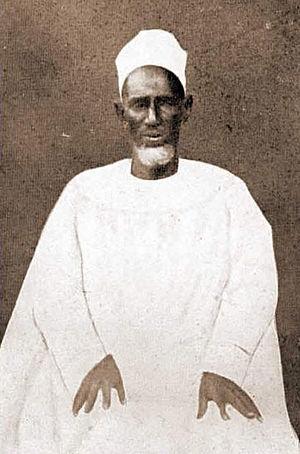
Thierno Aliou Bhoubha Ndiyan
Thierno Abdourahmane Bah, né vers 1916 à Donghol Thiernoya, Labé Guinée et décédé le 22 septembre 2013 à Labé Guinée, est un écrivain, poète, théologien musulman et une personnalité politique peul, l'un des représentants importants de la science Islamique et de la culture peul du Fouta-Djallon.